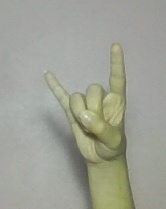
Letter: la